Essonne's 10th constituency

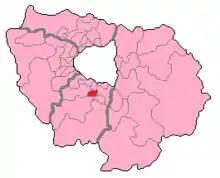
Essonne's 10th Constituency shown within Île-de-France

The 10th constituency of Essonne is a French legislative constituency in the Essonne "département".